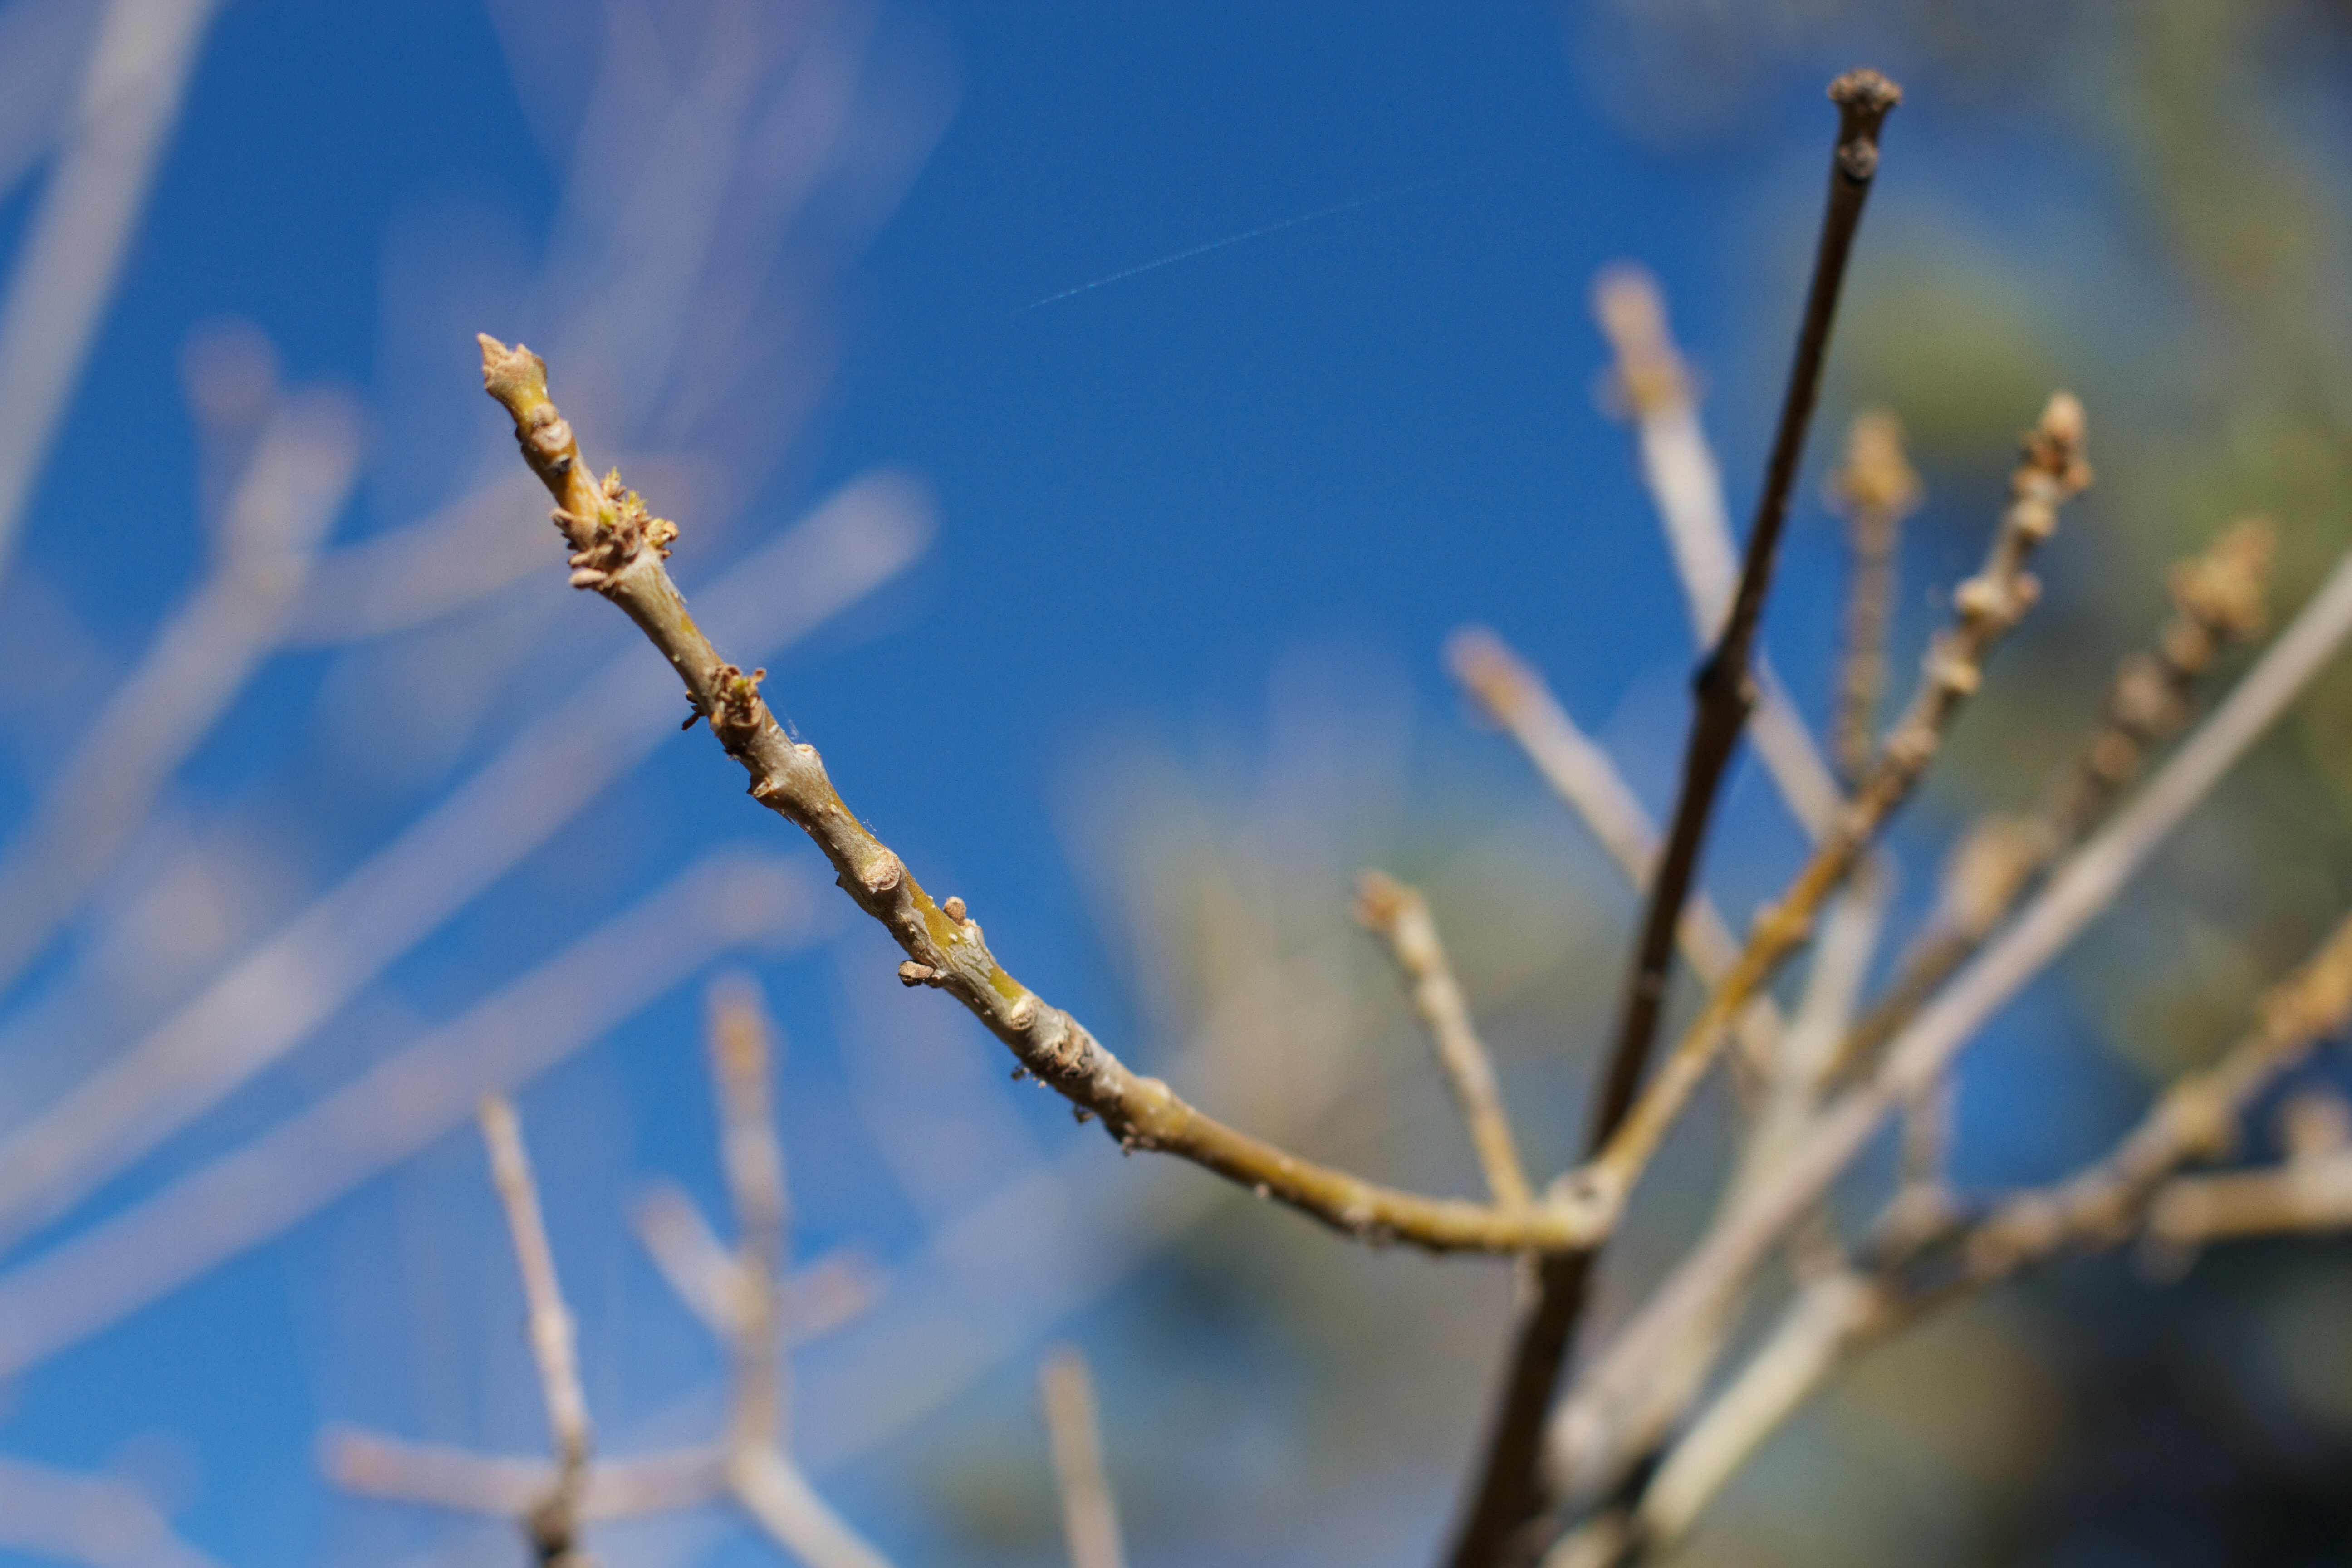
tree, nature, grass, branch, blossom, winter, plant, sky, sunlight, leaf, flower, frost, spring, blue, flora, season, twig, close up, freezing, macro photography, plant stem, thorns spines and prickles